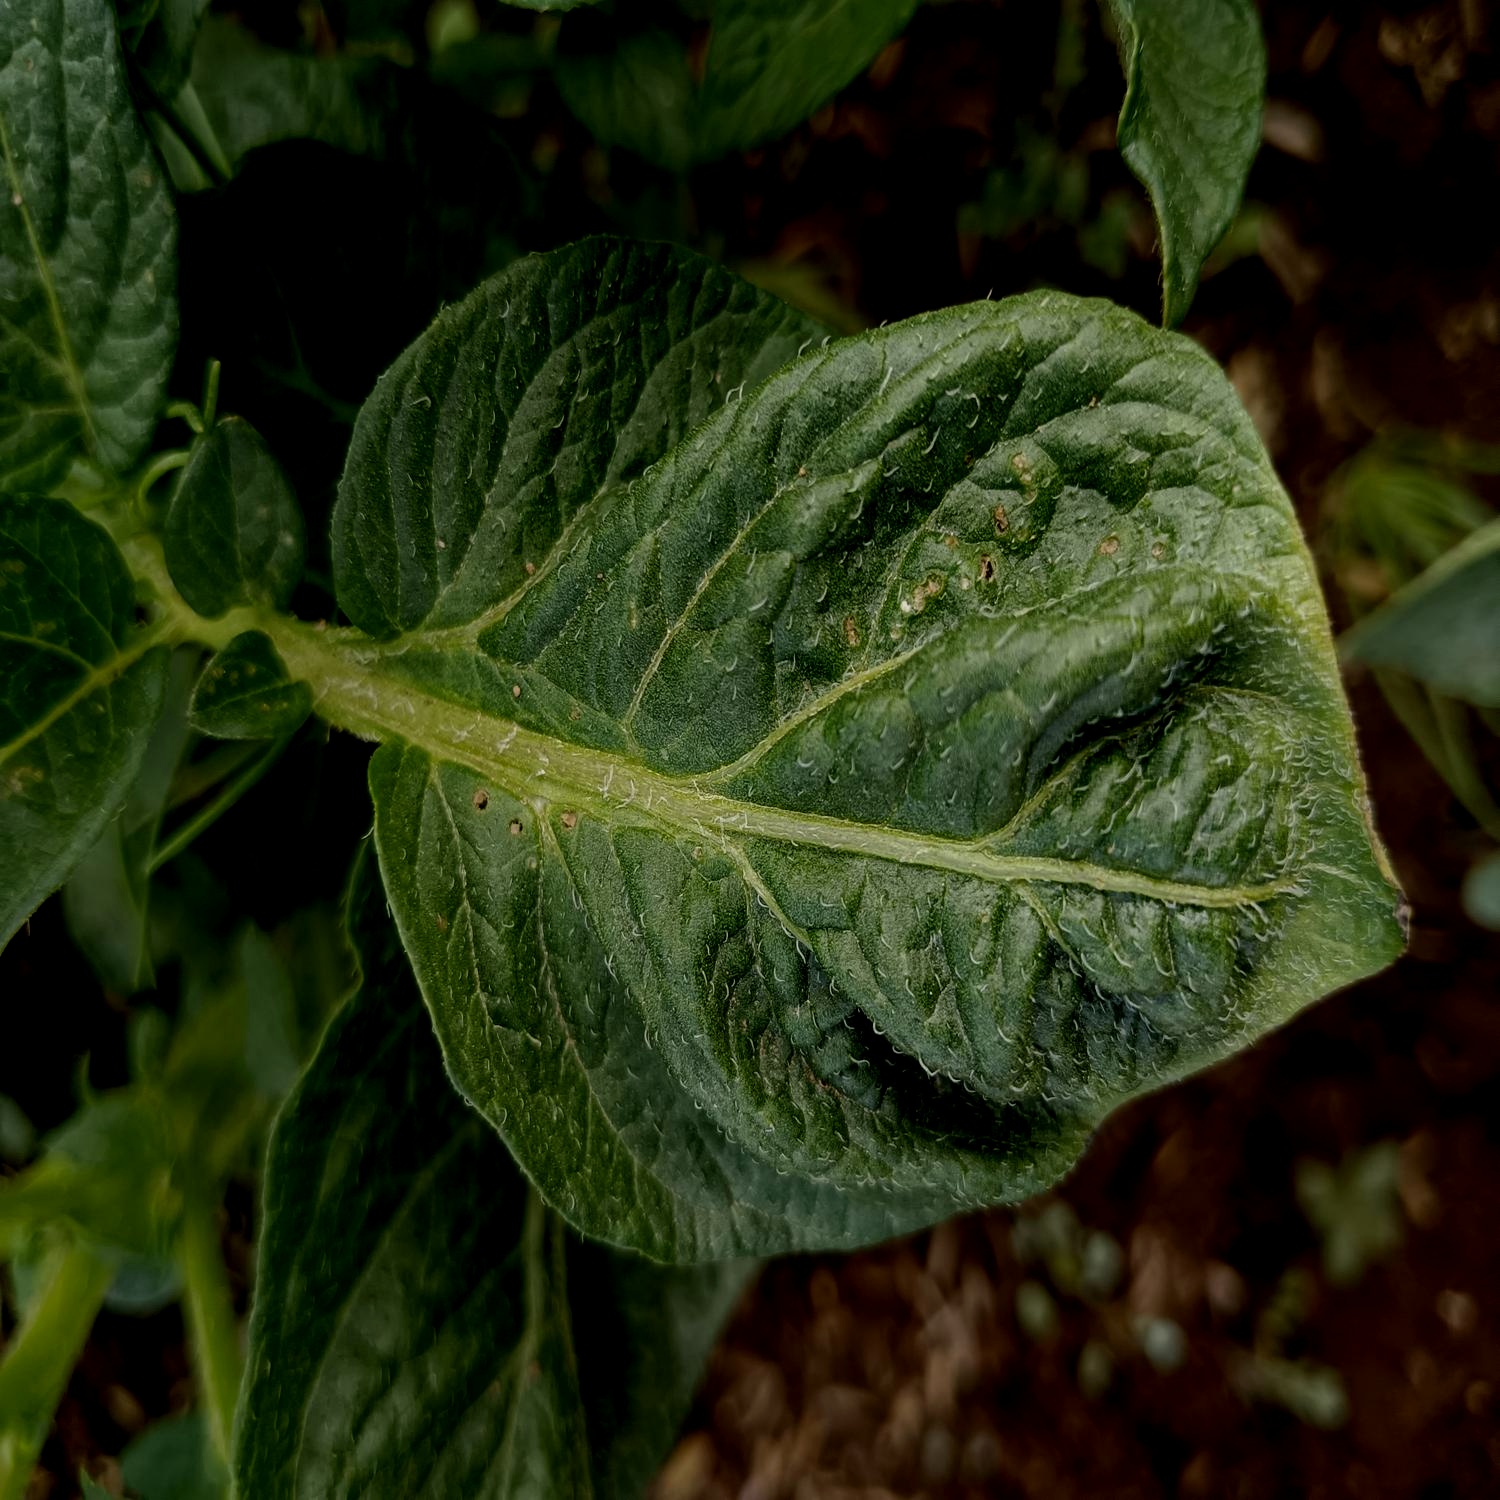
Etiqueta: Virus